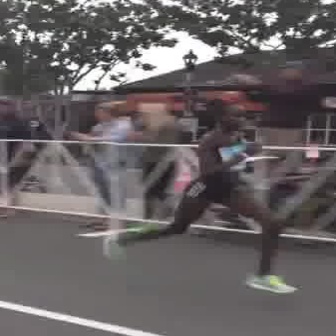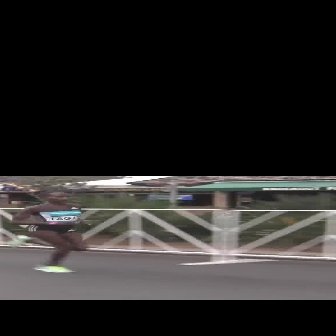
  Please identify the target specified by the bounding box [102,97,298,293] in the first image and locate it in the second image. Return the coordinates in [x_min,y_min,x_max,y_max] format.
Answer: [9,190,92,272]